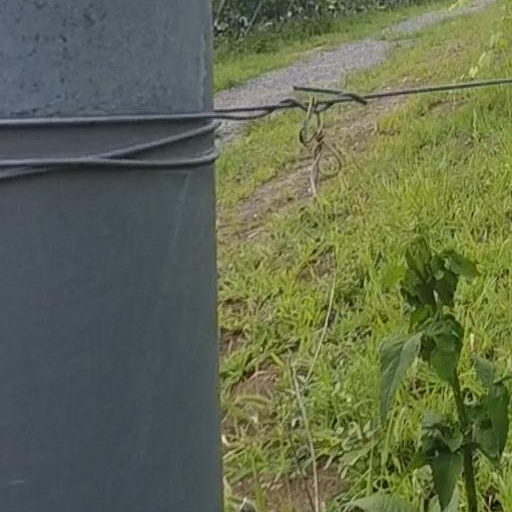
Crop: grape